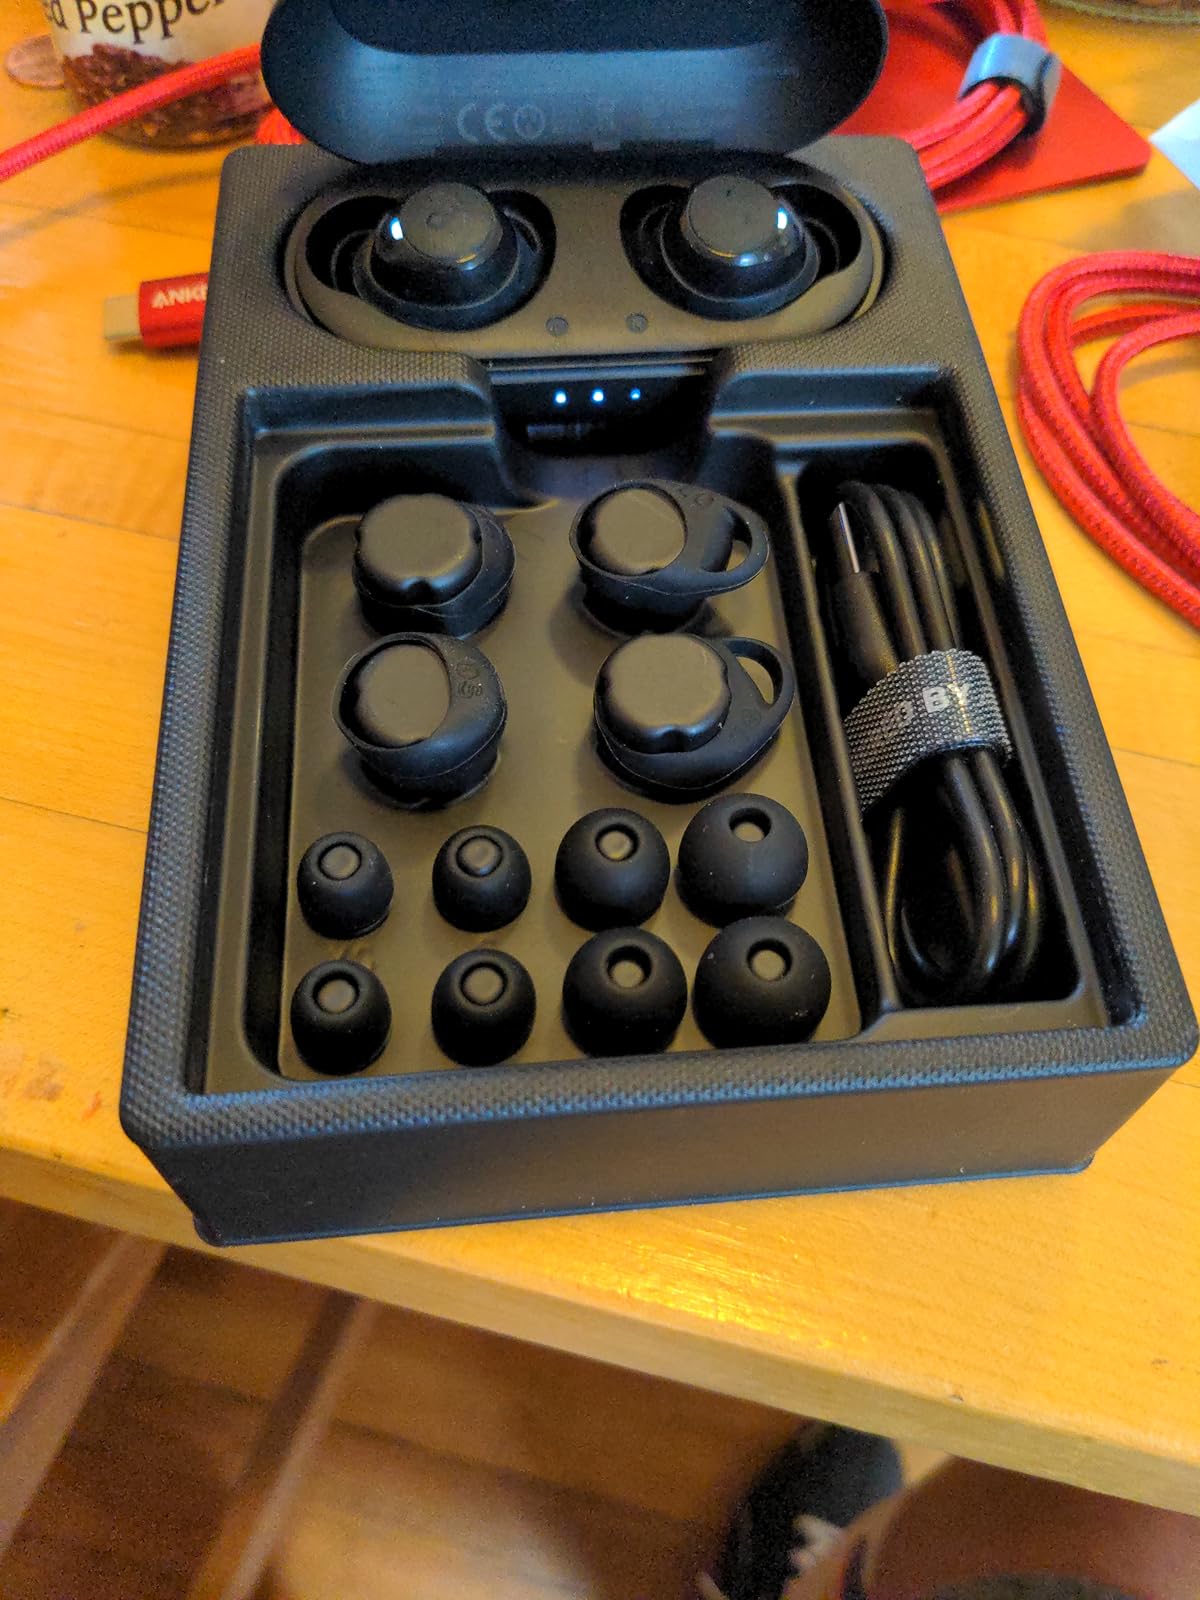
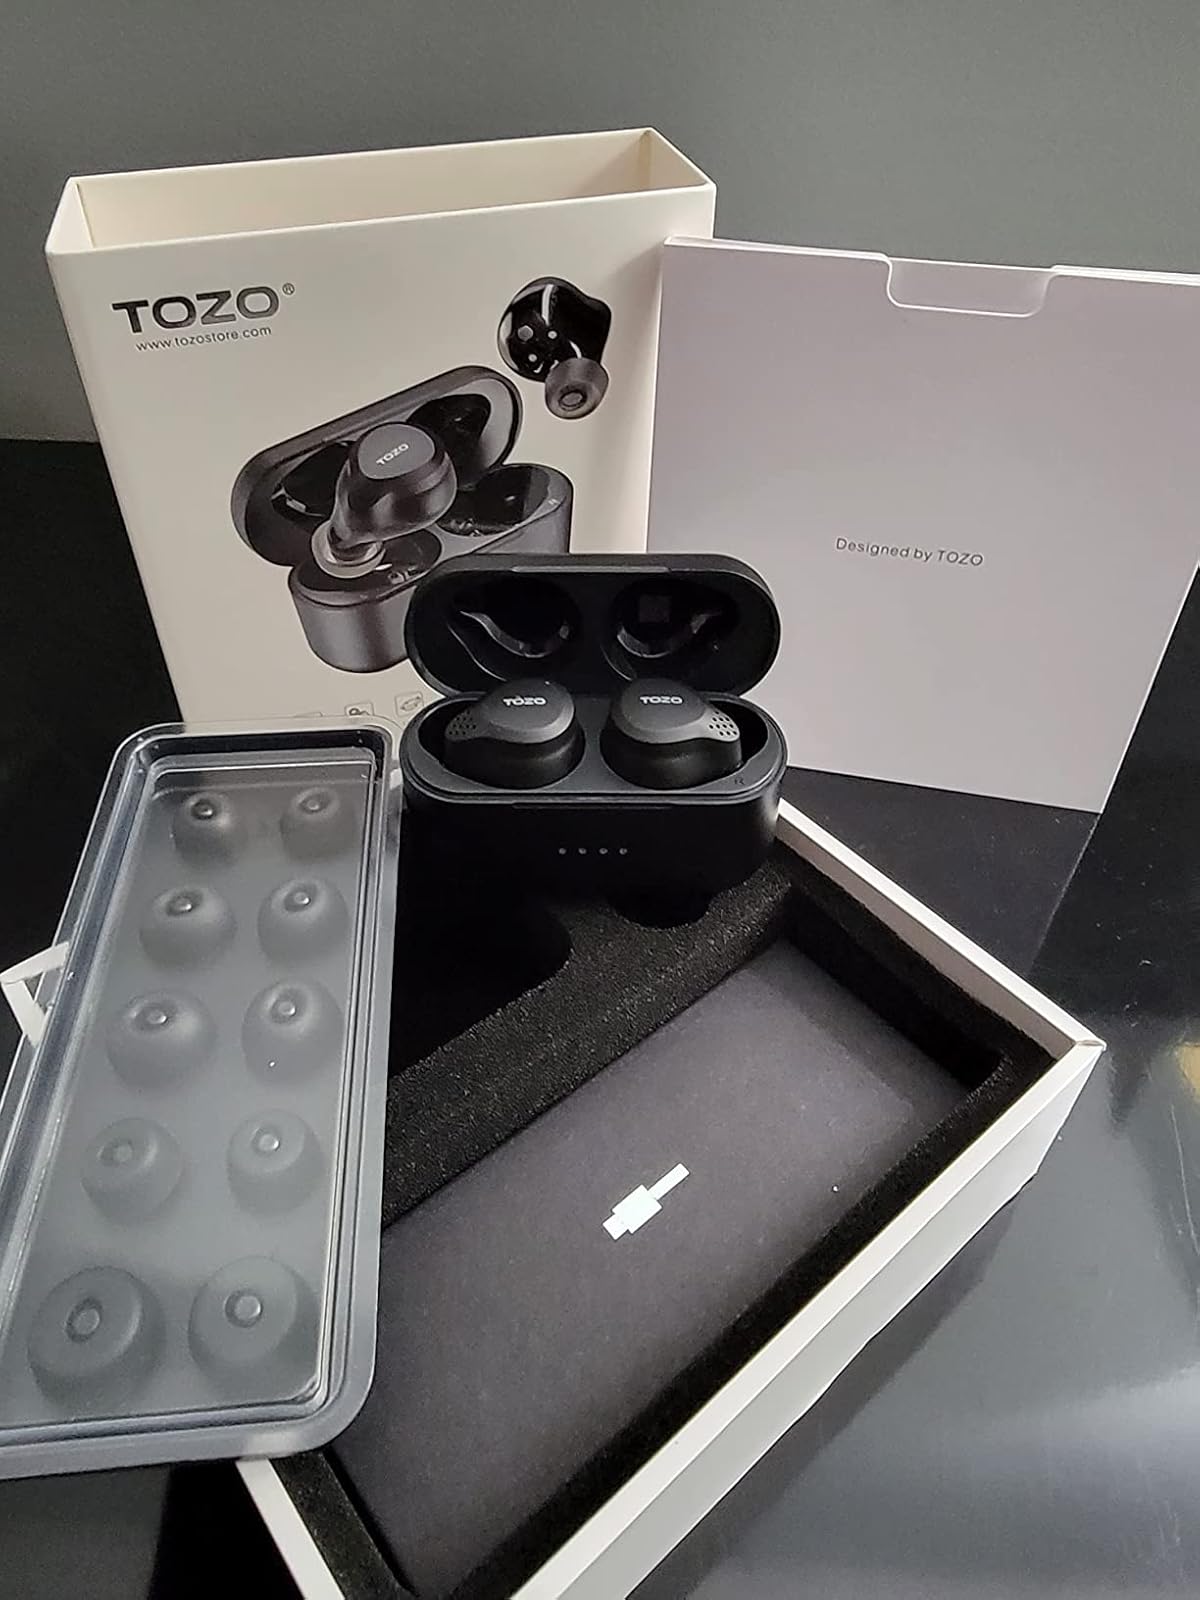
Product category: earbuds
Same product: no